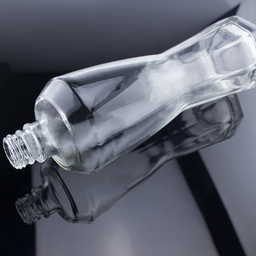
Label: glass